T202 baseball card

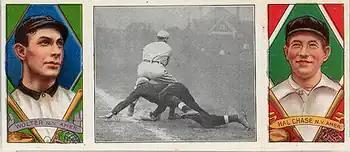
Example of a T202 card, featuring two players on borders (in this case, H. Chase and H. Wolter) and a "live action" scene on the middle

The T202 set consisted of 132 total cards with numerous combinations of end panels and center panels. Prominent players of the time who appeared on the most end and center panel combinations were Christy Mathewson, who appeared on ten different cards all on end panels, and Ty Cobb, who appeared on a combination of over six different cards including end and center panels.